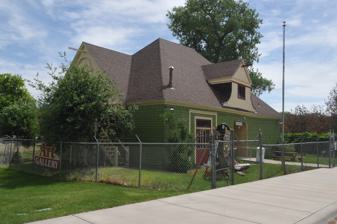
Building: Van Tassell Carriage Barn
Country: United States of America
Year built: 1886
United States historic place Van Tassell Carriage Barn U.S. National Register of Historic Places Location 1010 E. 16th St., Cheyenne, Wyoming Coordinates 41°08′17″N 104°48′11″W / 41.13806°N 104.80306°W / 41.13806; -104.80306 ( Van Tassell Carriage Barn ) Area less than one acre Built 1886 Architect George D. Rainsford; Bates, William Architectural style Queen Anne NRHP reference No. 78002829 Added to NRHP September 13, 1978 The Van Tassell Carriage Barn , at 1010 E. 16th St. in Cheyenne, Wyoming , was built in 1886.  It was listed on the National Register of Historic Places in 1978. It was built as a carriage barn in Queen Anne style. In 1977 it was serving as the Cheyenne Art Center. It was designed by architect George D. Rainsford and was also a work of William Bates. References